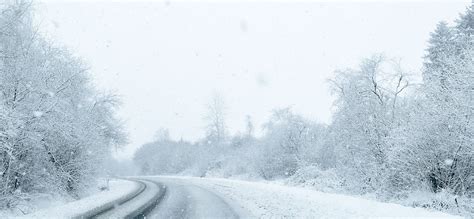
Weather: snow or frosty